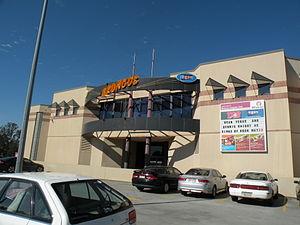
Entrée des Broncos
Les Brisbane Broncos sont un club professionnel australien de rugby à XIII basé à Brisbane, capitale de l'État du Queensland. Ils évoluent dans la National Rugby League qui est le championnat élite d'Australie. Ils ont remporté à six reprises le championnat — en 1992, 1993, 1997, 1998, 2000 et 2006 — ce qui fait d'eux l'équipe la plus victorieuse du pays pendant les années 1990 et 2000. Ils n'ont jamais été battus en finale. Les Broncos disposent d'une des plus importantes bases de supporters du pays avec une affluence moyenne de 35 032 spectateurs par match en 2010 et enregistrent les plus hauts revenus de tous les clubs de NRL.